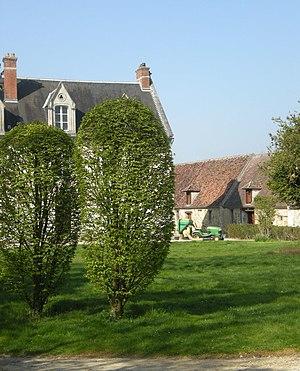
Le château et la grande des étournelles à Breuil-le-Sec.
Breuil-le-Sec est une commune française située dans le département de l'Oise, en région Hauts-de-France.